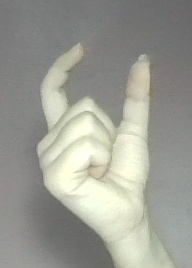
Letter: nun